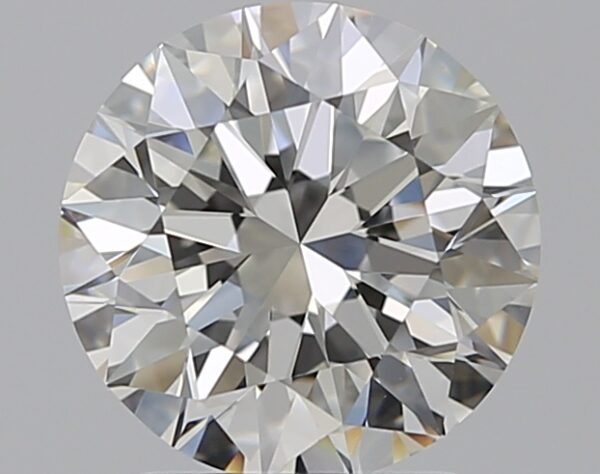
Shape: round
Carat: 2
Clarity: IF
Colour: H
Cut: EX
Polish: EX
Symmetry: EX
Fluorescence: N
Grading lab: GIA
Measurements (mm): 7.99 x 8.04 x 5.03